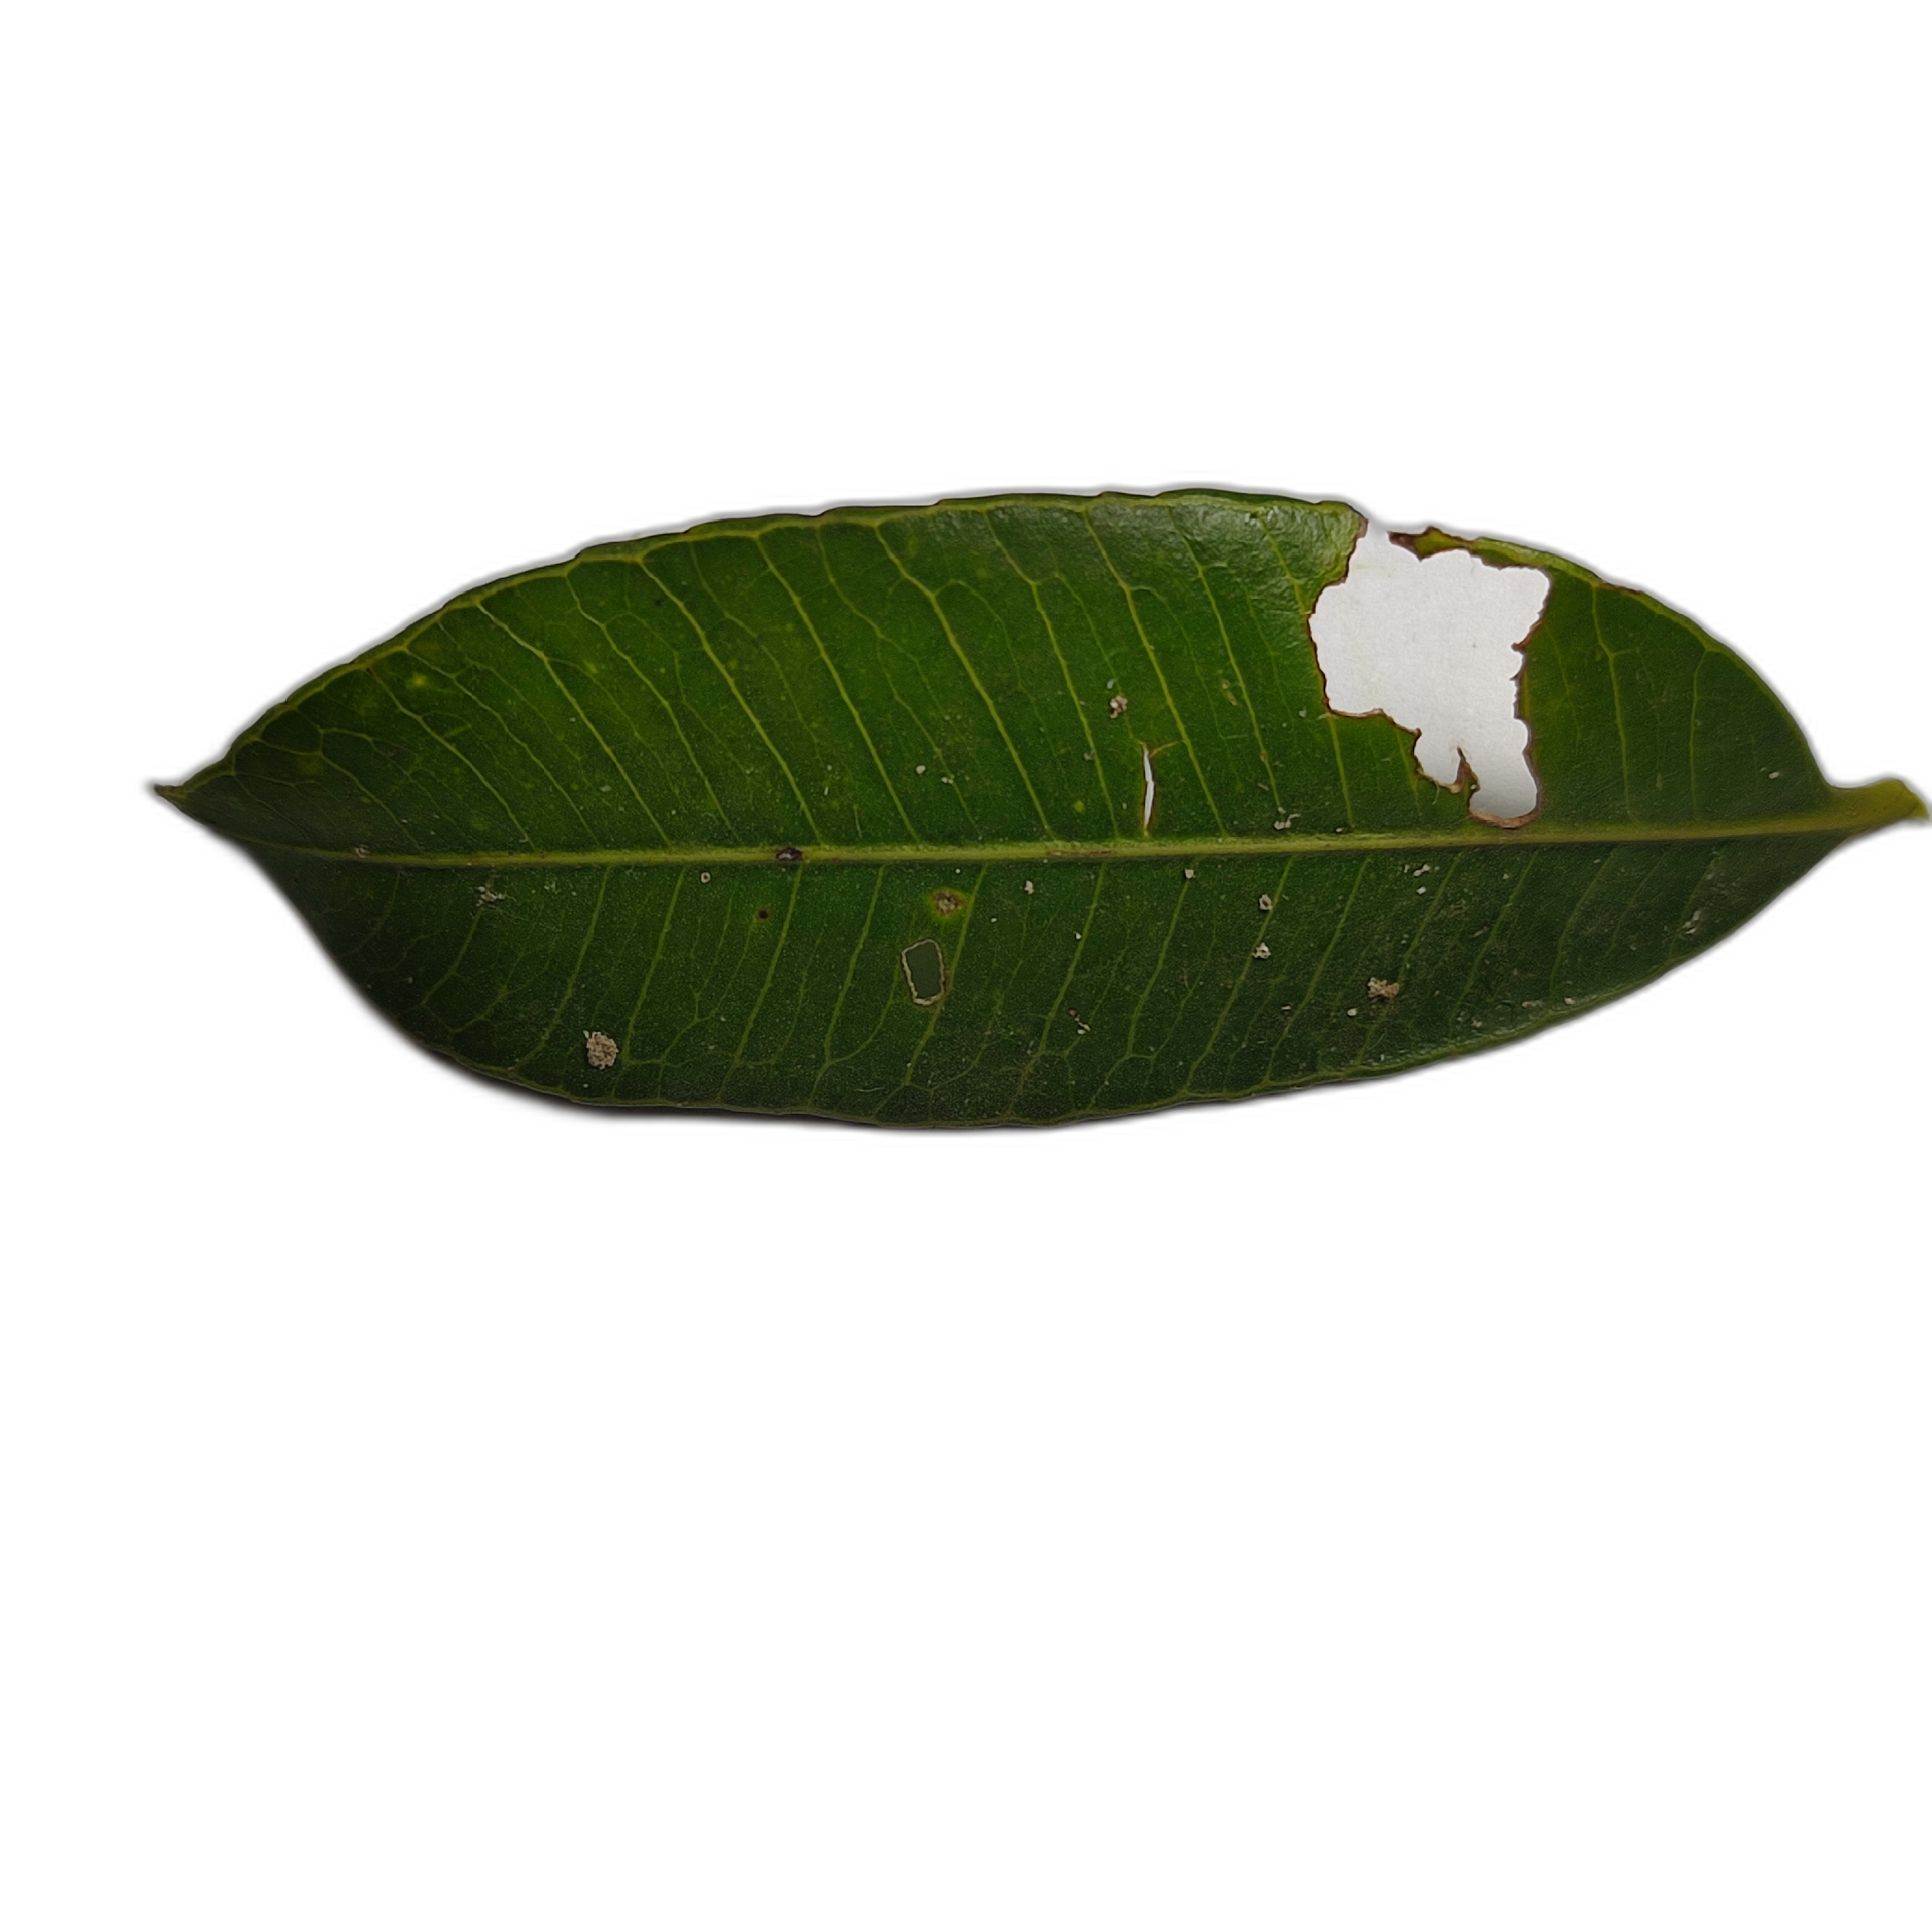
Label: not_healthy